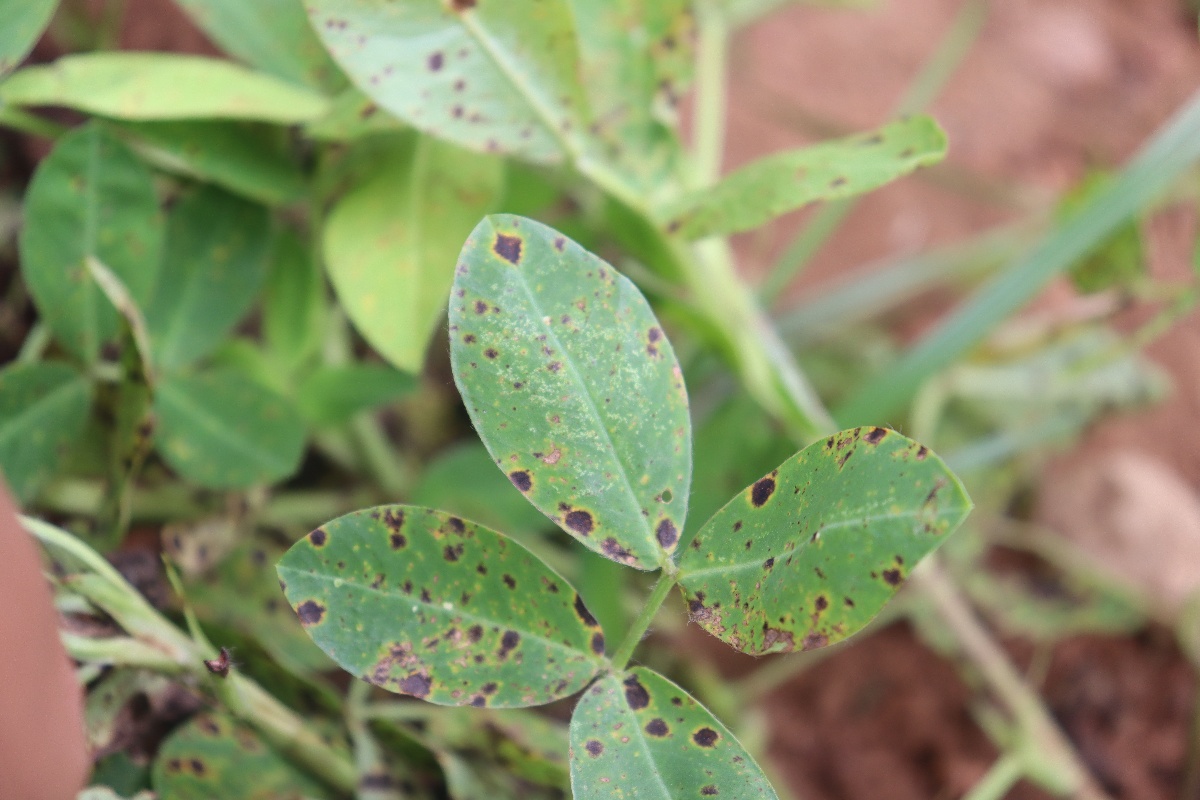
Label: late leaf spot